La Croix-sur-Gartempe

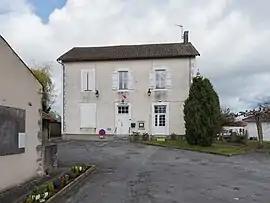
Town hall of La Croix-sur-Gartempe

La Croix-sur-Gartempe (literally "La Croix on Gartempe") is a commune in the Haute-Vienne department in the Nouvelle-Aquitaine region in western France.